Talang 2010

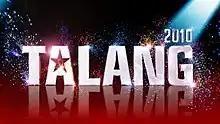

Talang 2010 was the fourth season of the talent show "Talang", the Swedish version of "Got Talent". Talang 2010 had its premiere on April 2, 2010 and ended on June 4, 2010. The winner of the show was the 15-year-old opera singer Jill Svensson, and 9-year-old violinist Daniel Lozakovitj came runner-up. Hosts and judges were the same as in Talang 2009. Omar Rudberg was a contestant.